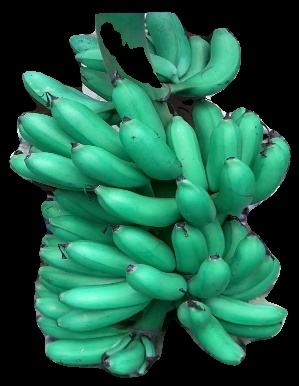
Variety: rasbale
Grade: grade1